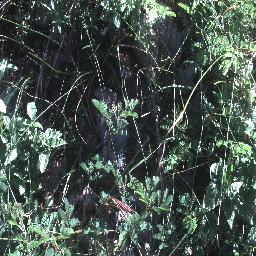
Label: negative